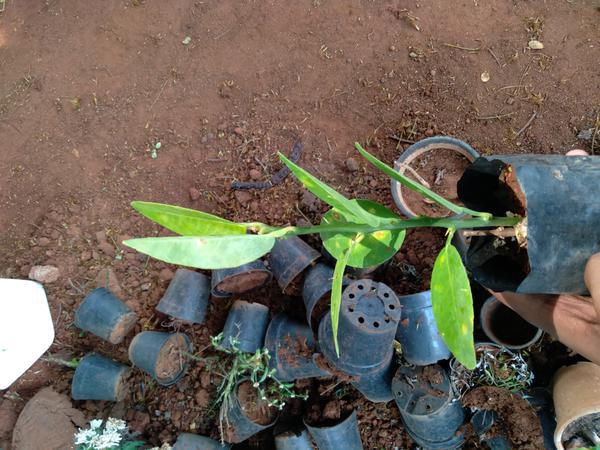
Plant: Lemon